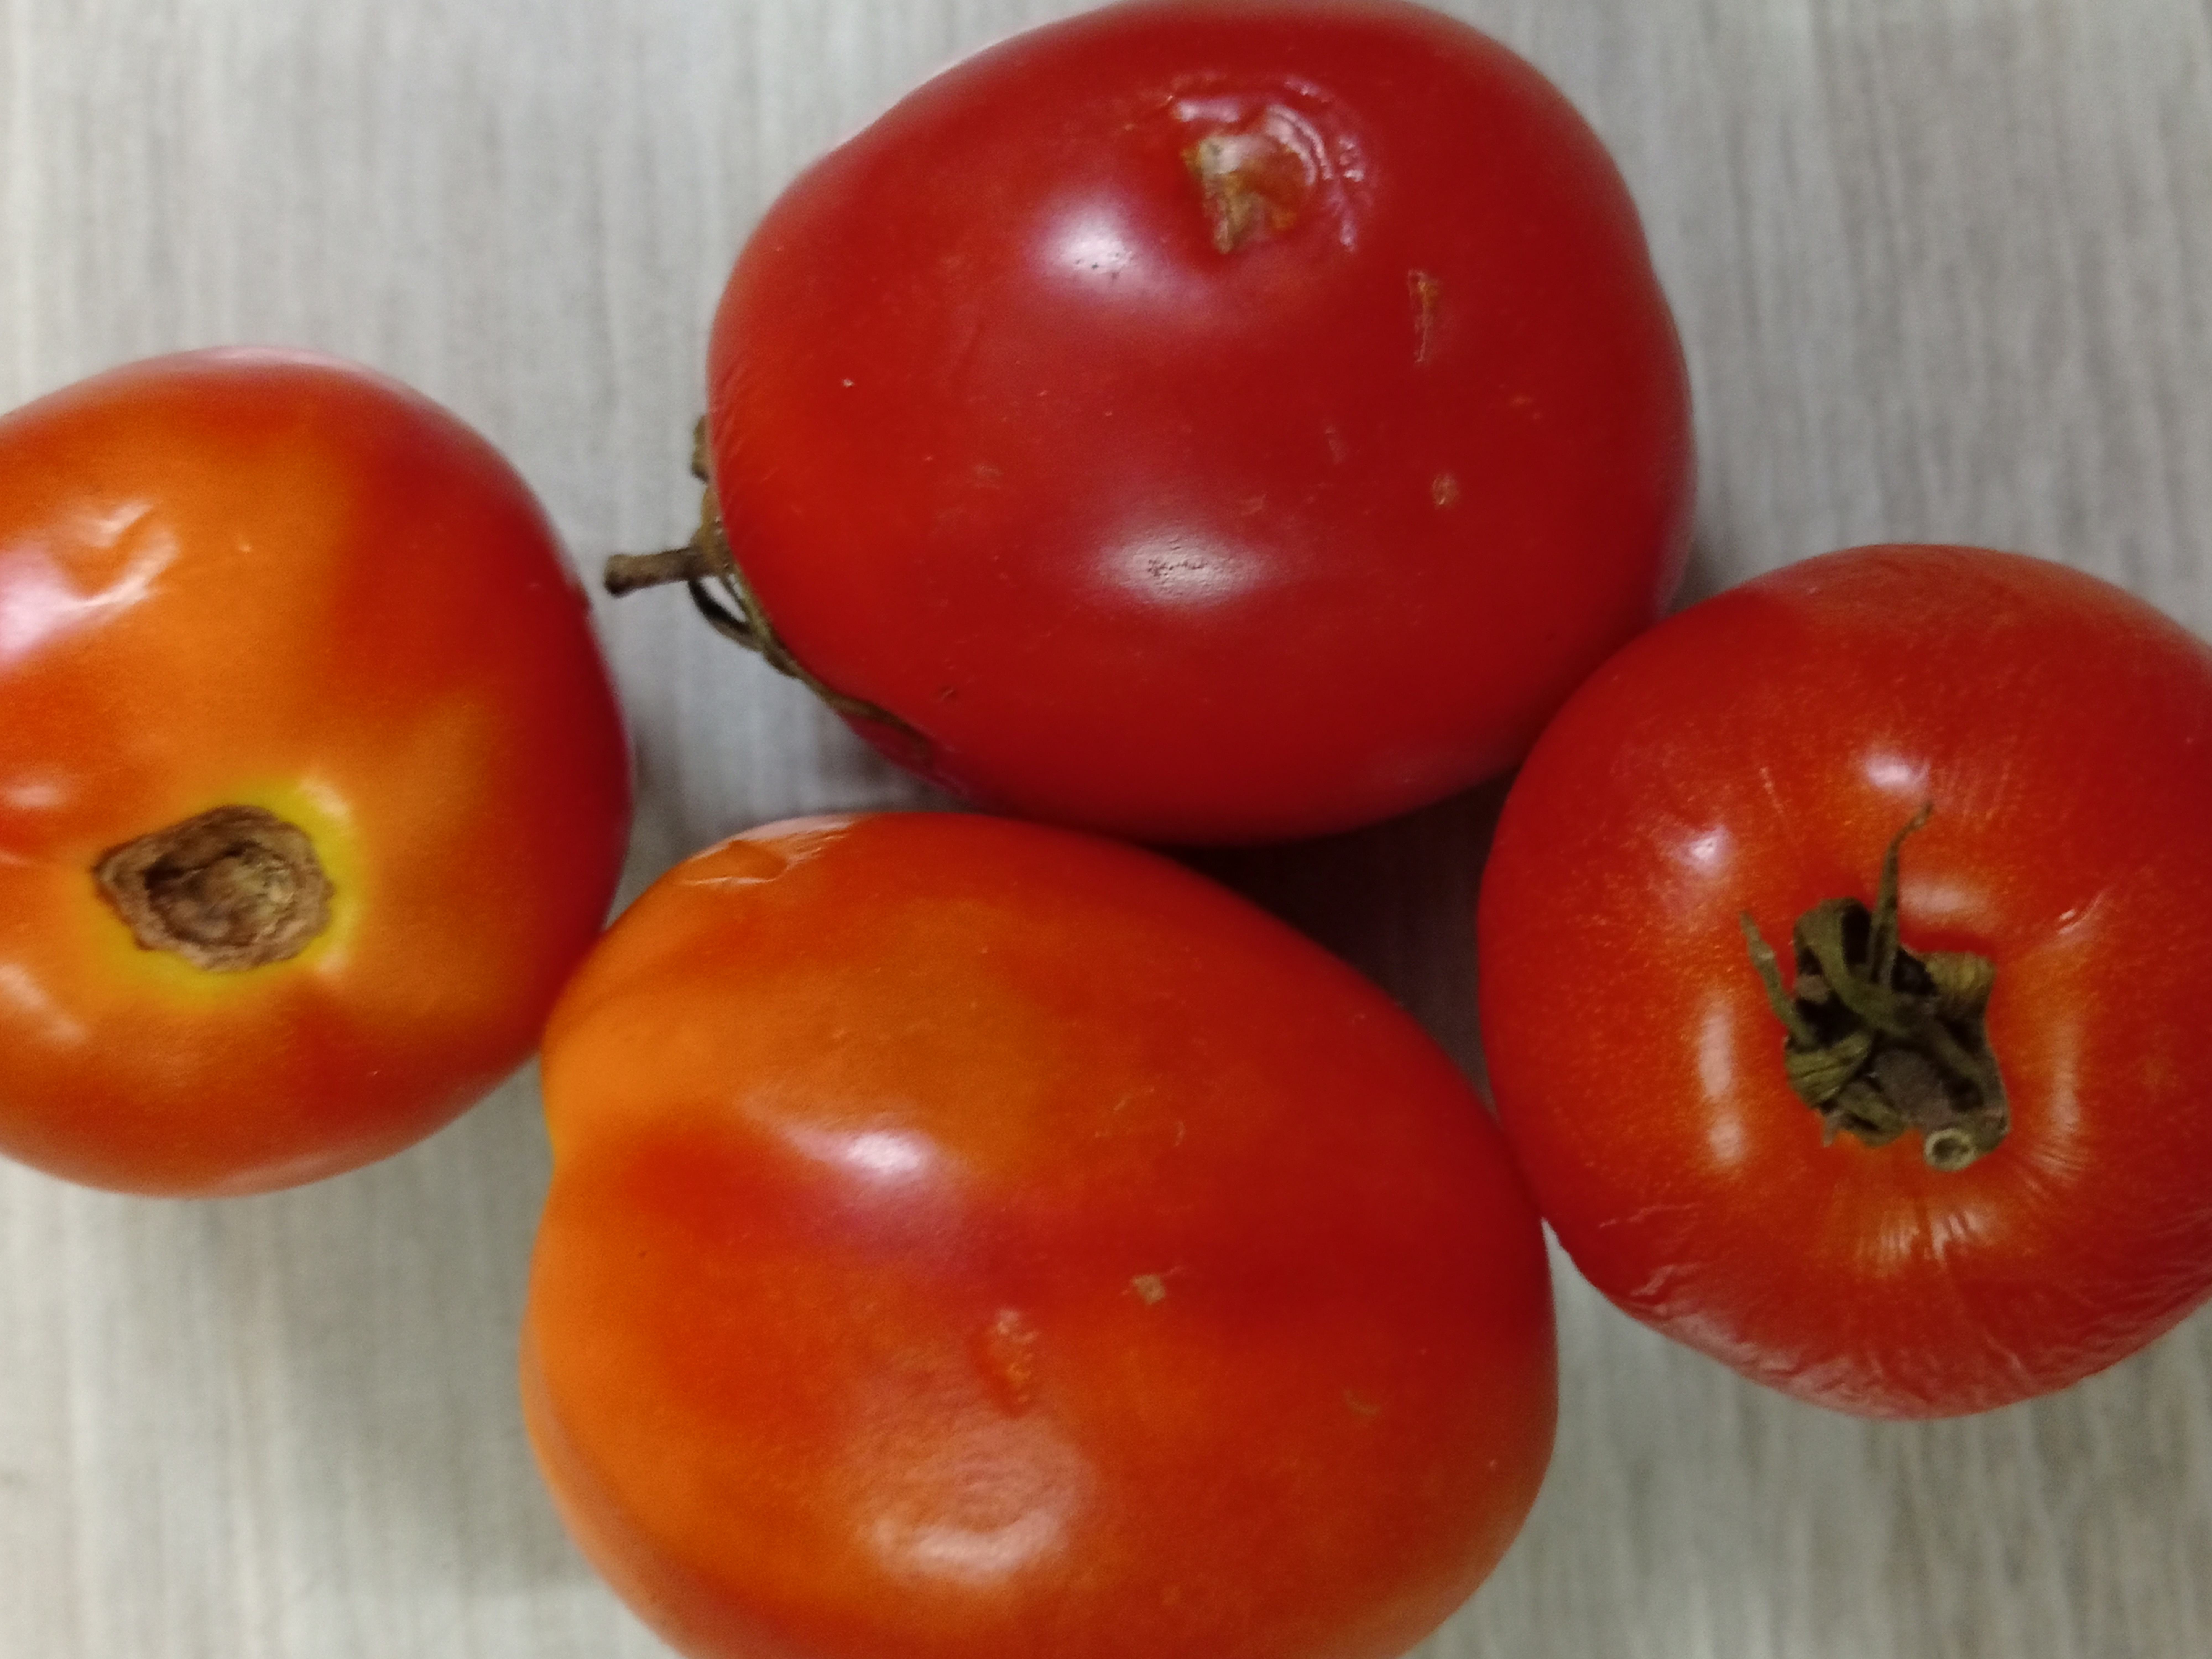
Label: Fresh